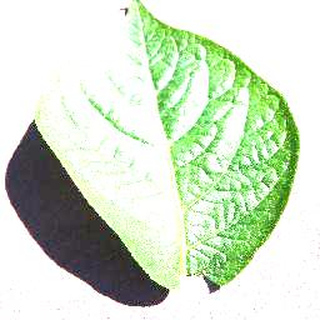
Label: healthy_potato